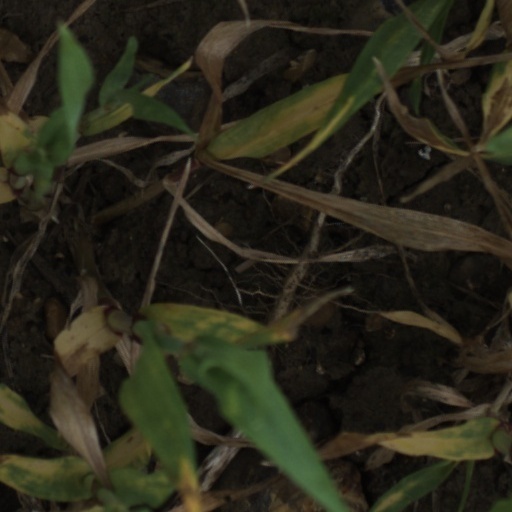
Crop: wheat